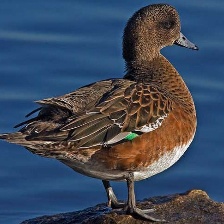
Species: AMERICAN WIGEON
Scientific name: MARECA AMERICANA
ImageNet parent category: drake